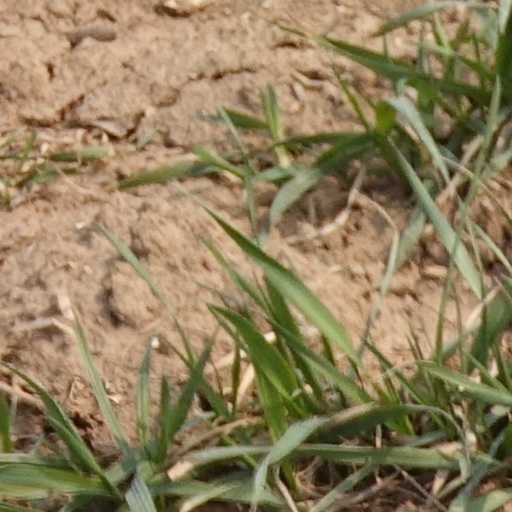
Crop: wheat